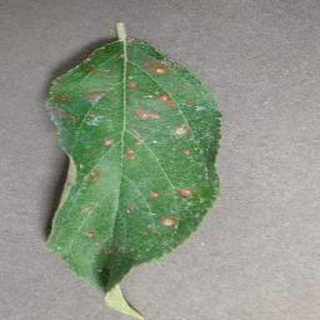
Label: apple_cedar_apple_rust